Geethu Anna Jose

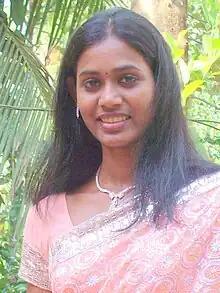
Geethu Anna Jose

Geethu received Arjuna Award the year 2014–15 for her outstanding contributions towards sport in India and International arena